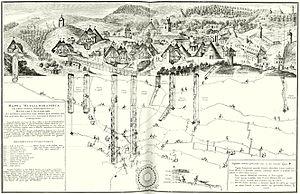
Banská Štiavnica est une ville minière historique de Slovaquie centrale au passé multiculturel. Connue dans le passé pour l'extraction des métaux, elle reste marquée par une tradition minière, municipale et académique.